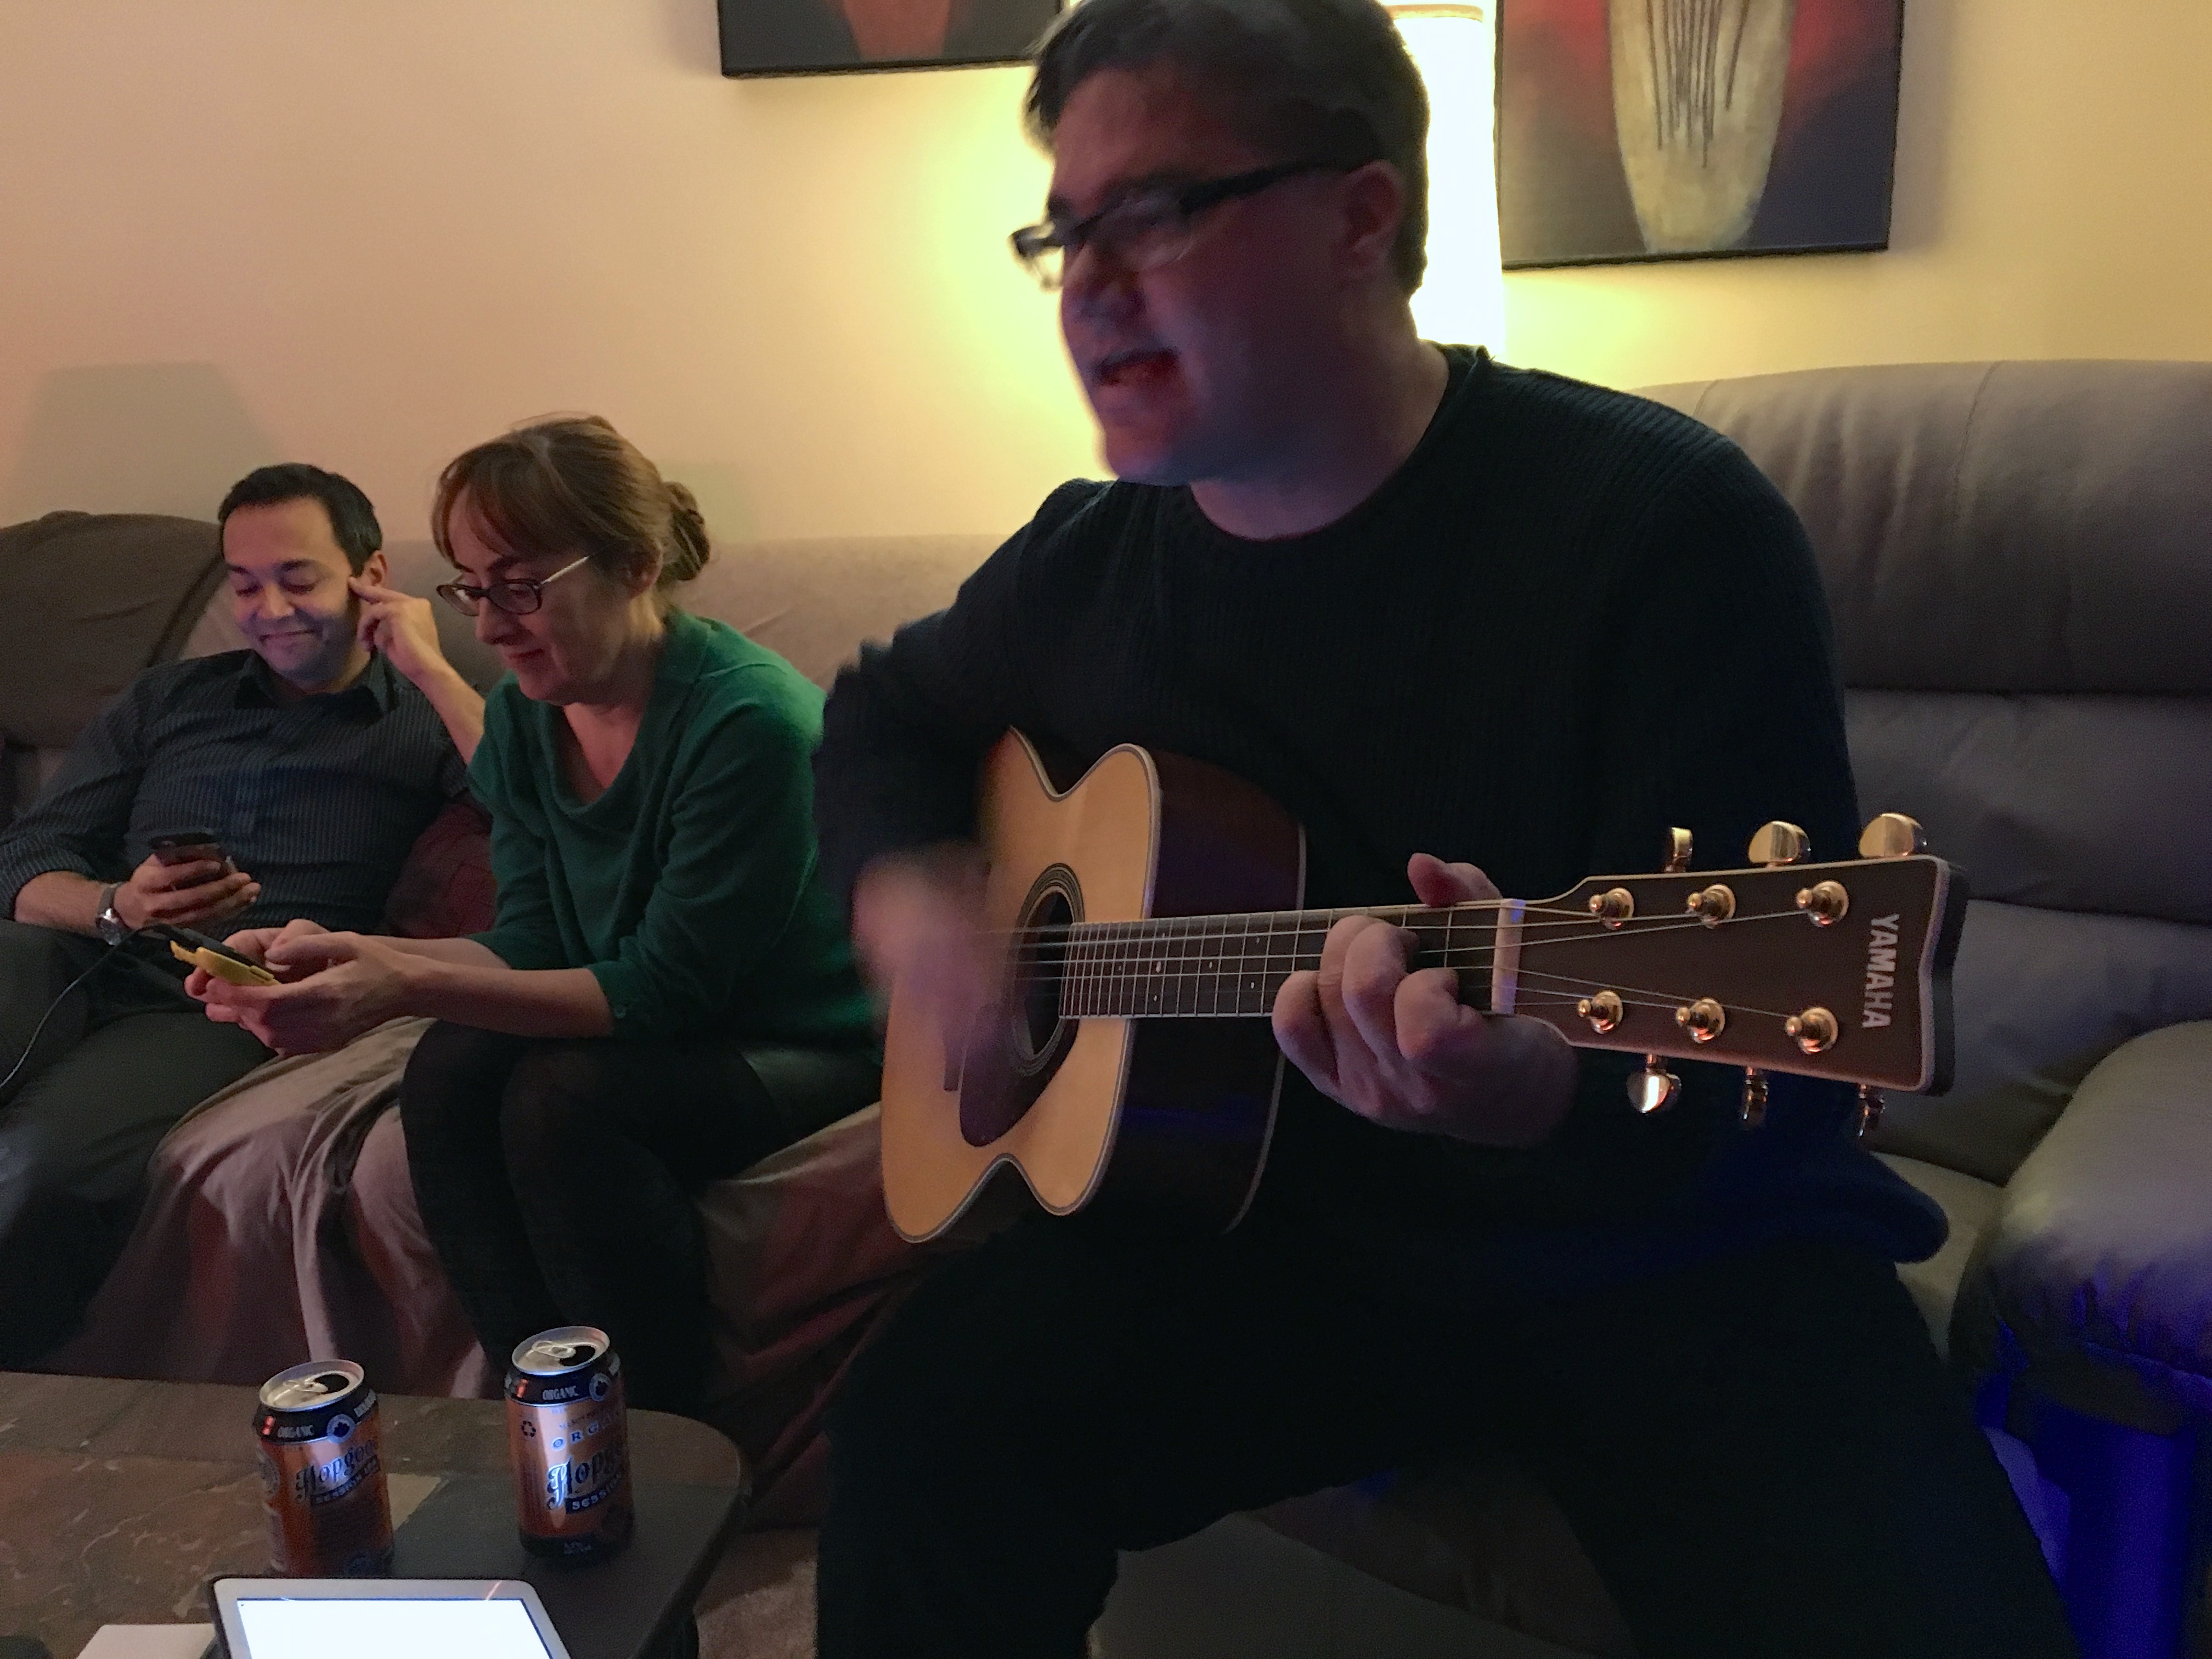
music, guitar, musician, singing, guitarist, string instrument, plucked string instruments